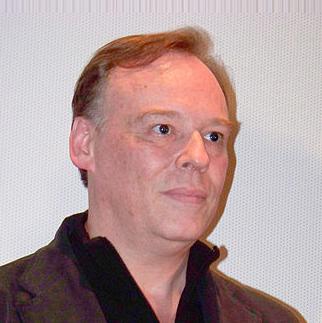
Age: 49